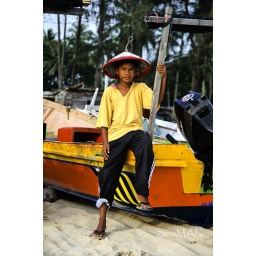
an early morning shot of a young boy wearing a traditional hat usually worn by fisherman ...